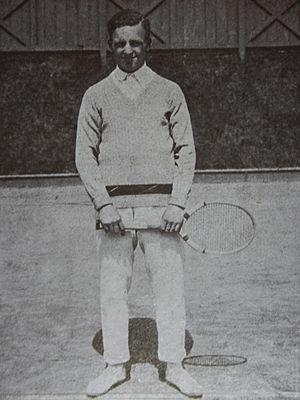
Jan Koželuh est un ancien joueur tchèque de tennis né en octobre 1904 et décédé en 1973.